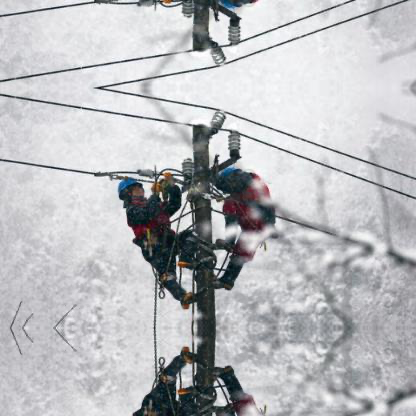
Objects in the image:
label: helmet
label: helmet
label: helmet